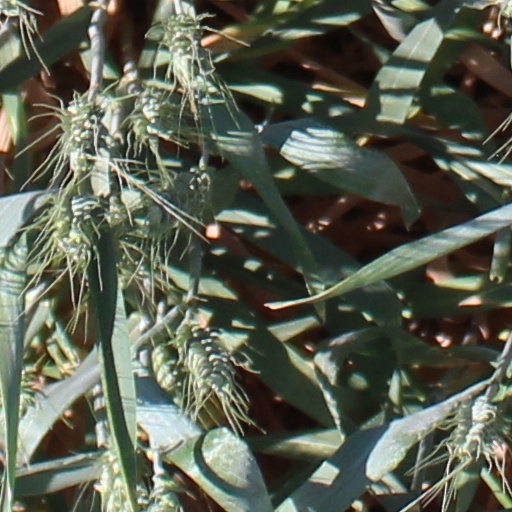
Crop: wheat